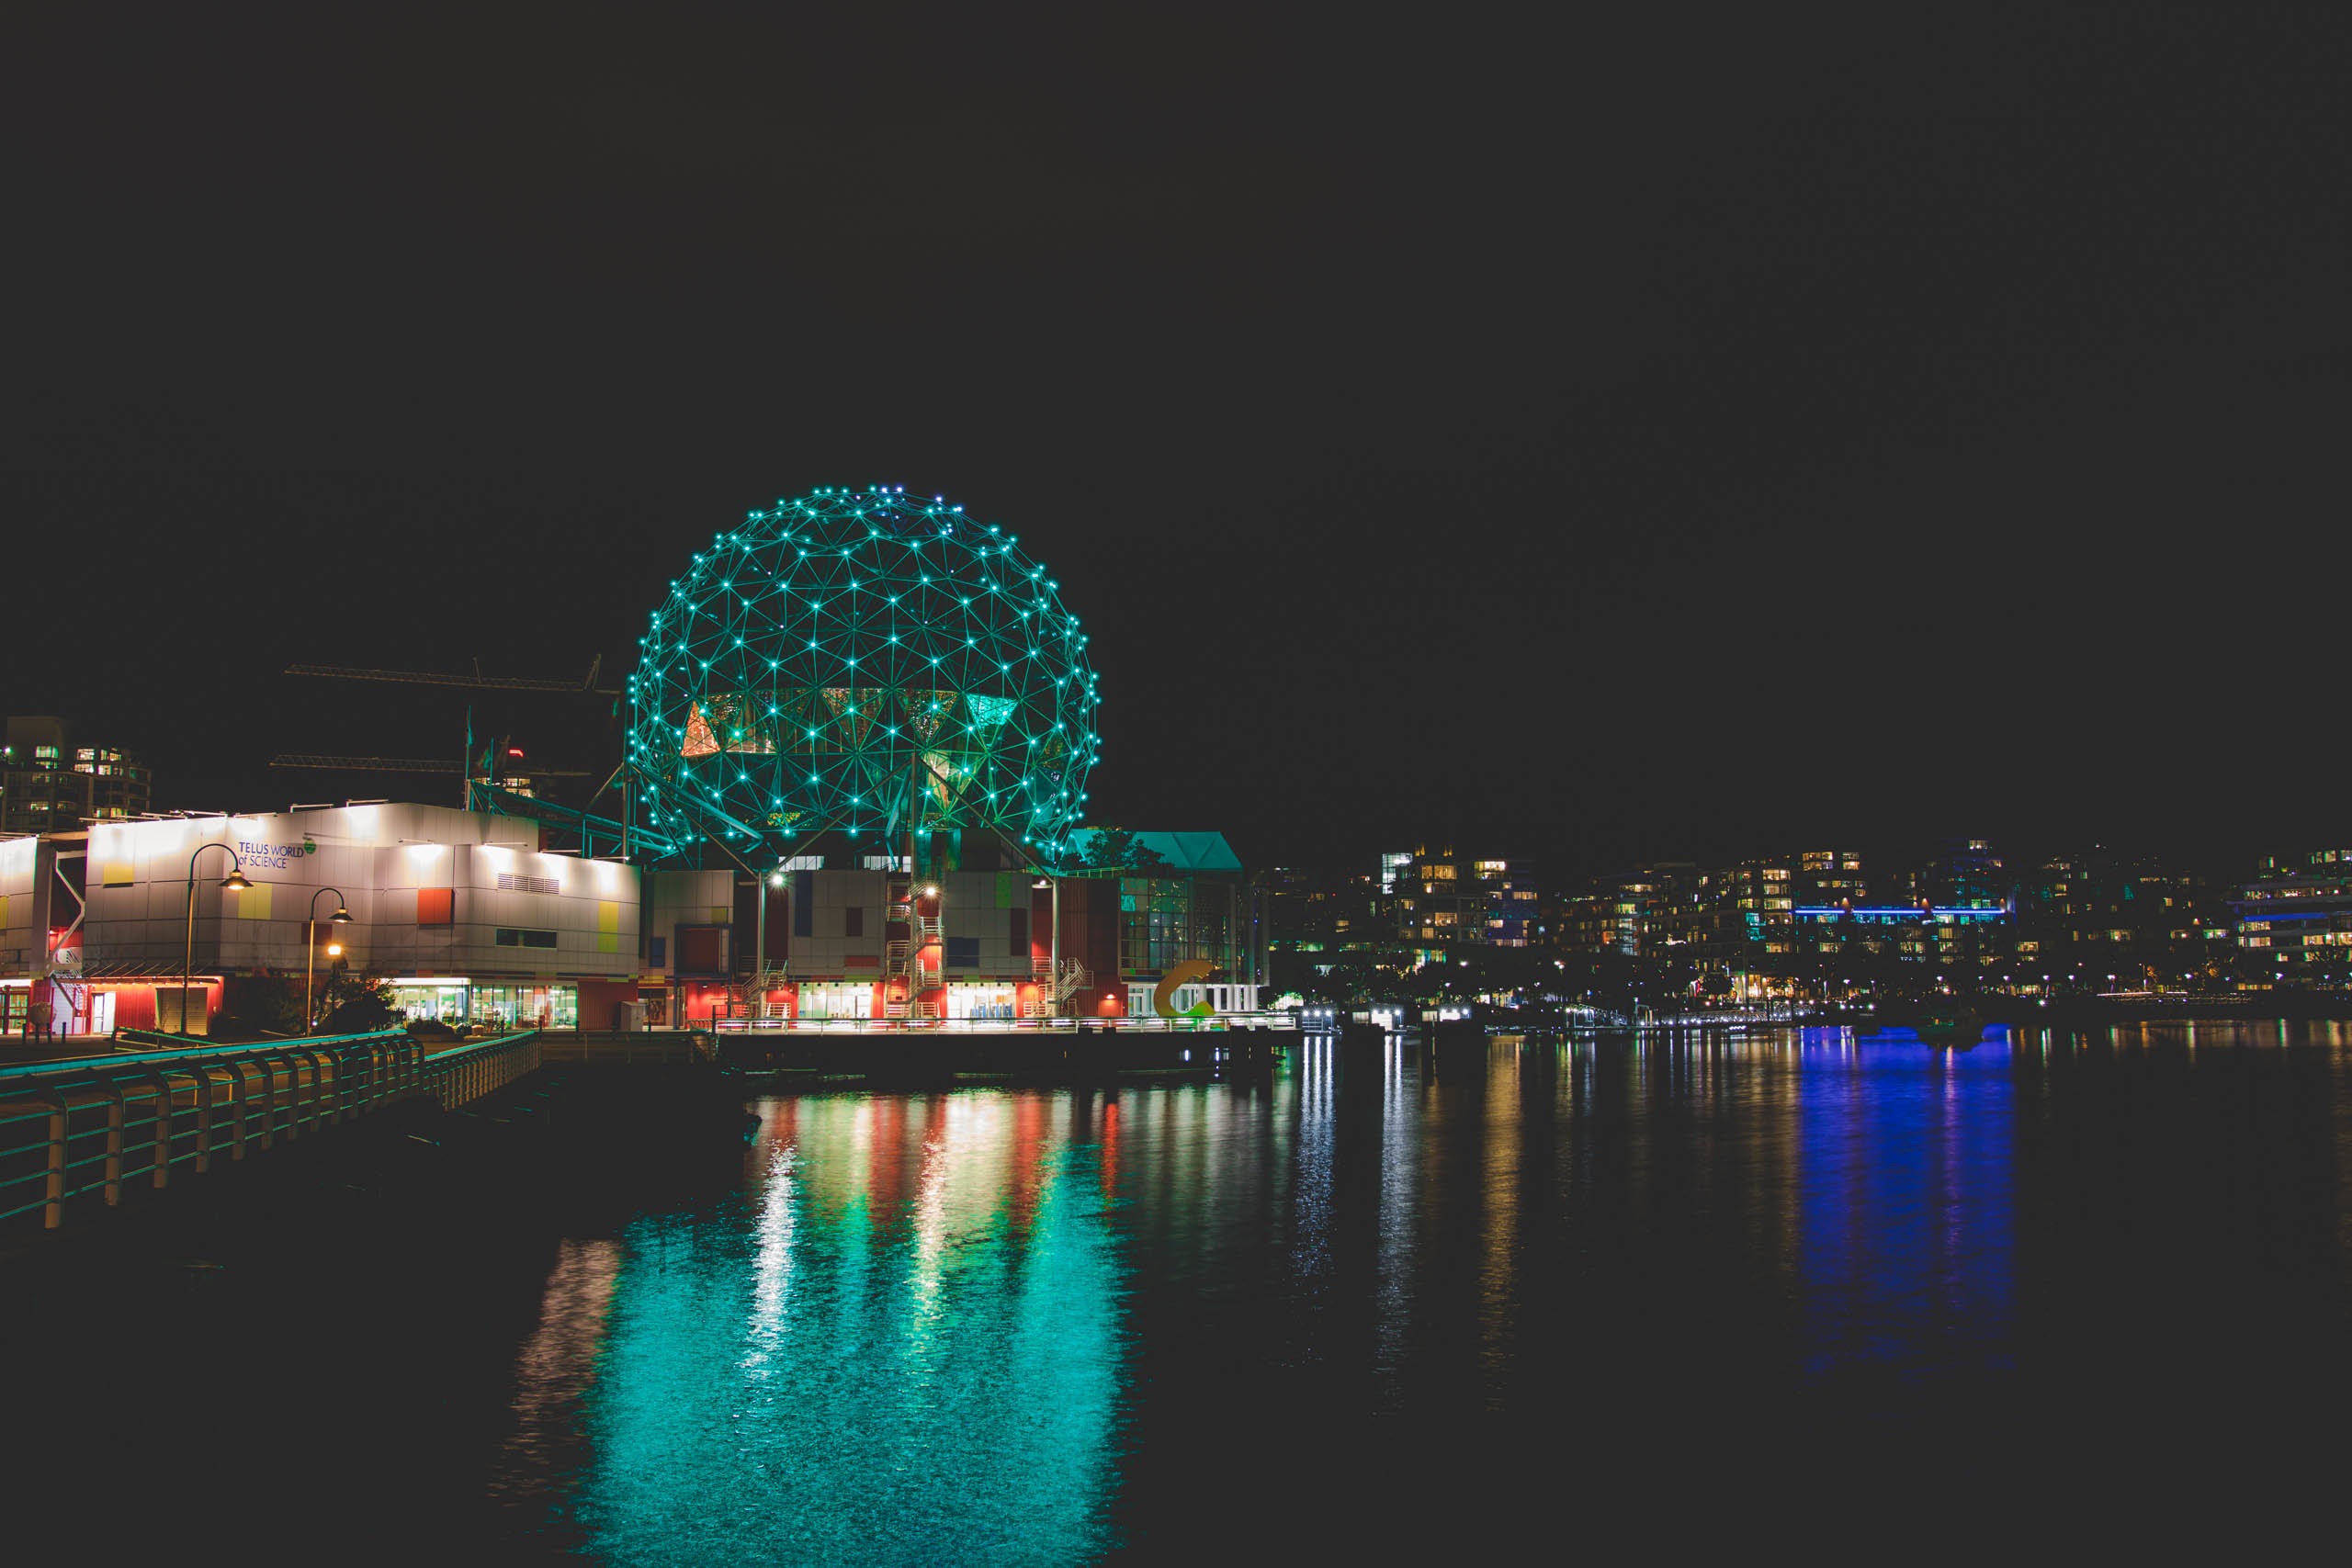
skyline, night, city, skyscraper, cityscape, dusk, evening, reflection, ferris wheel, landmark